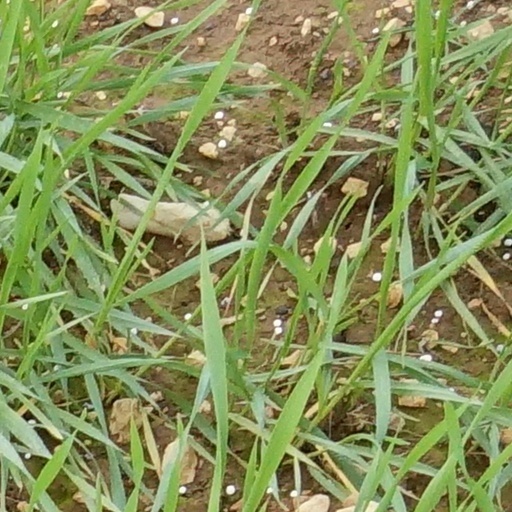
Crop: wheat